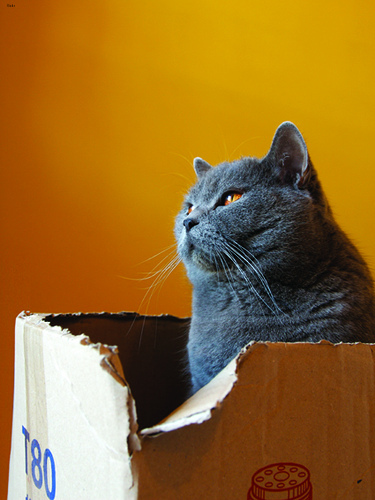
Breed: british shorthair